Vladimir Litvintsev

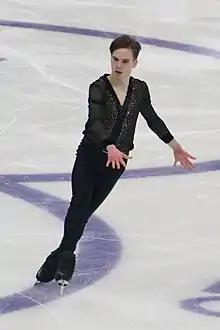
Litvintsev at the 2019 Rostelecom Cup

Litvintsev suffered a leg injury over the summer that forced him to withdraw from both of his Challenger series assignments, the 2019 CS Ondrej Nepela Memorial and 2019 CS Ice Star. Making his Grand Prix debut at the 2019 Rostelecom Cup, he placed eleventh.